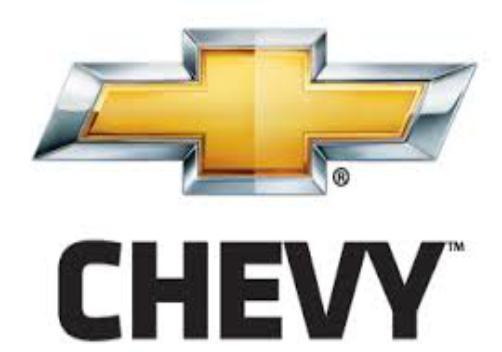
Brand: Chevrolet
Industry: Transportation